Poles in Transnistria

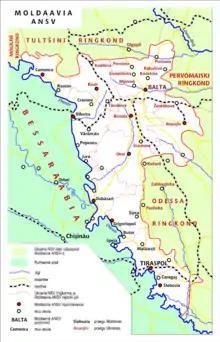
Map of the Moldavian ASSR which Transnistria was a part of.

After World War I, the advance of the Bolshevik armies, the Polish–Soviet War of 1919–1921, and the incorporation of these lands into the USSR, there was a massive exodus of Poles, particularly landowners and intelligentsia, from the former Russian Partition into Poland.".